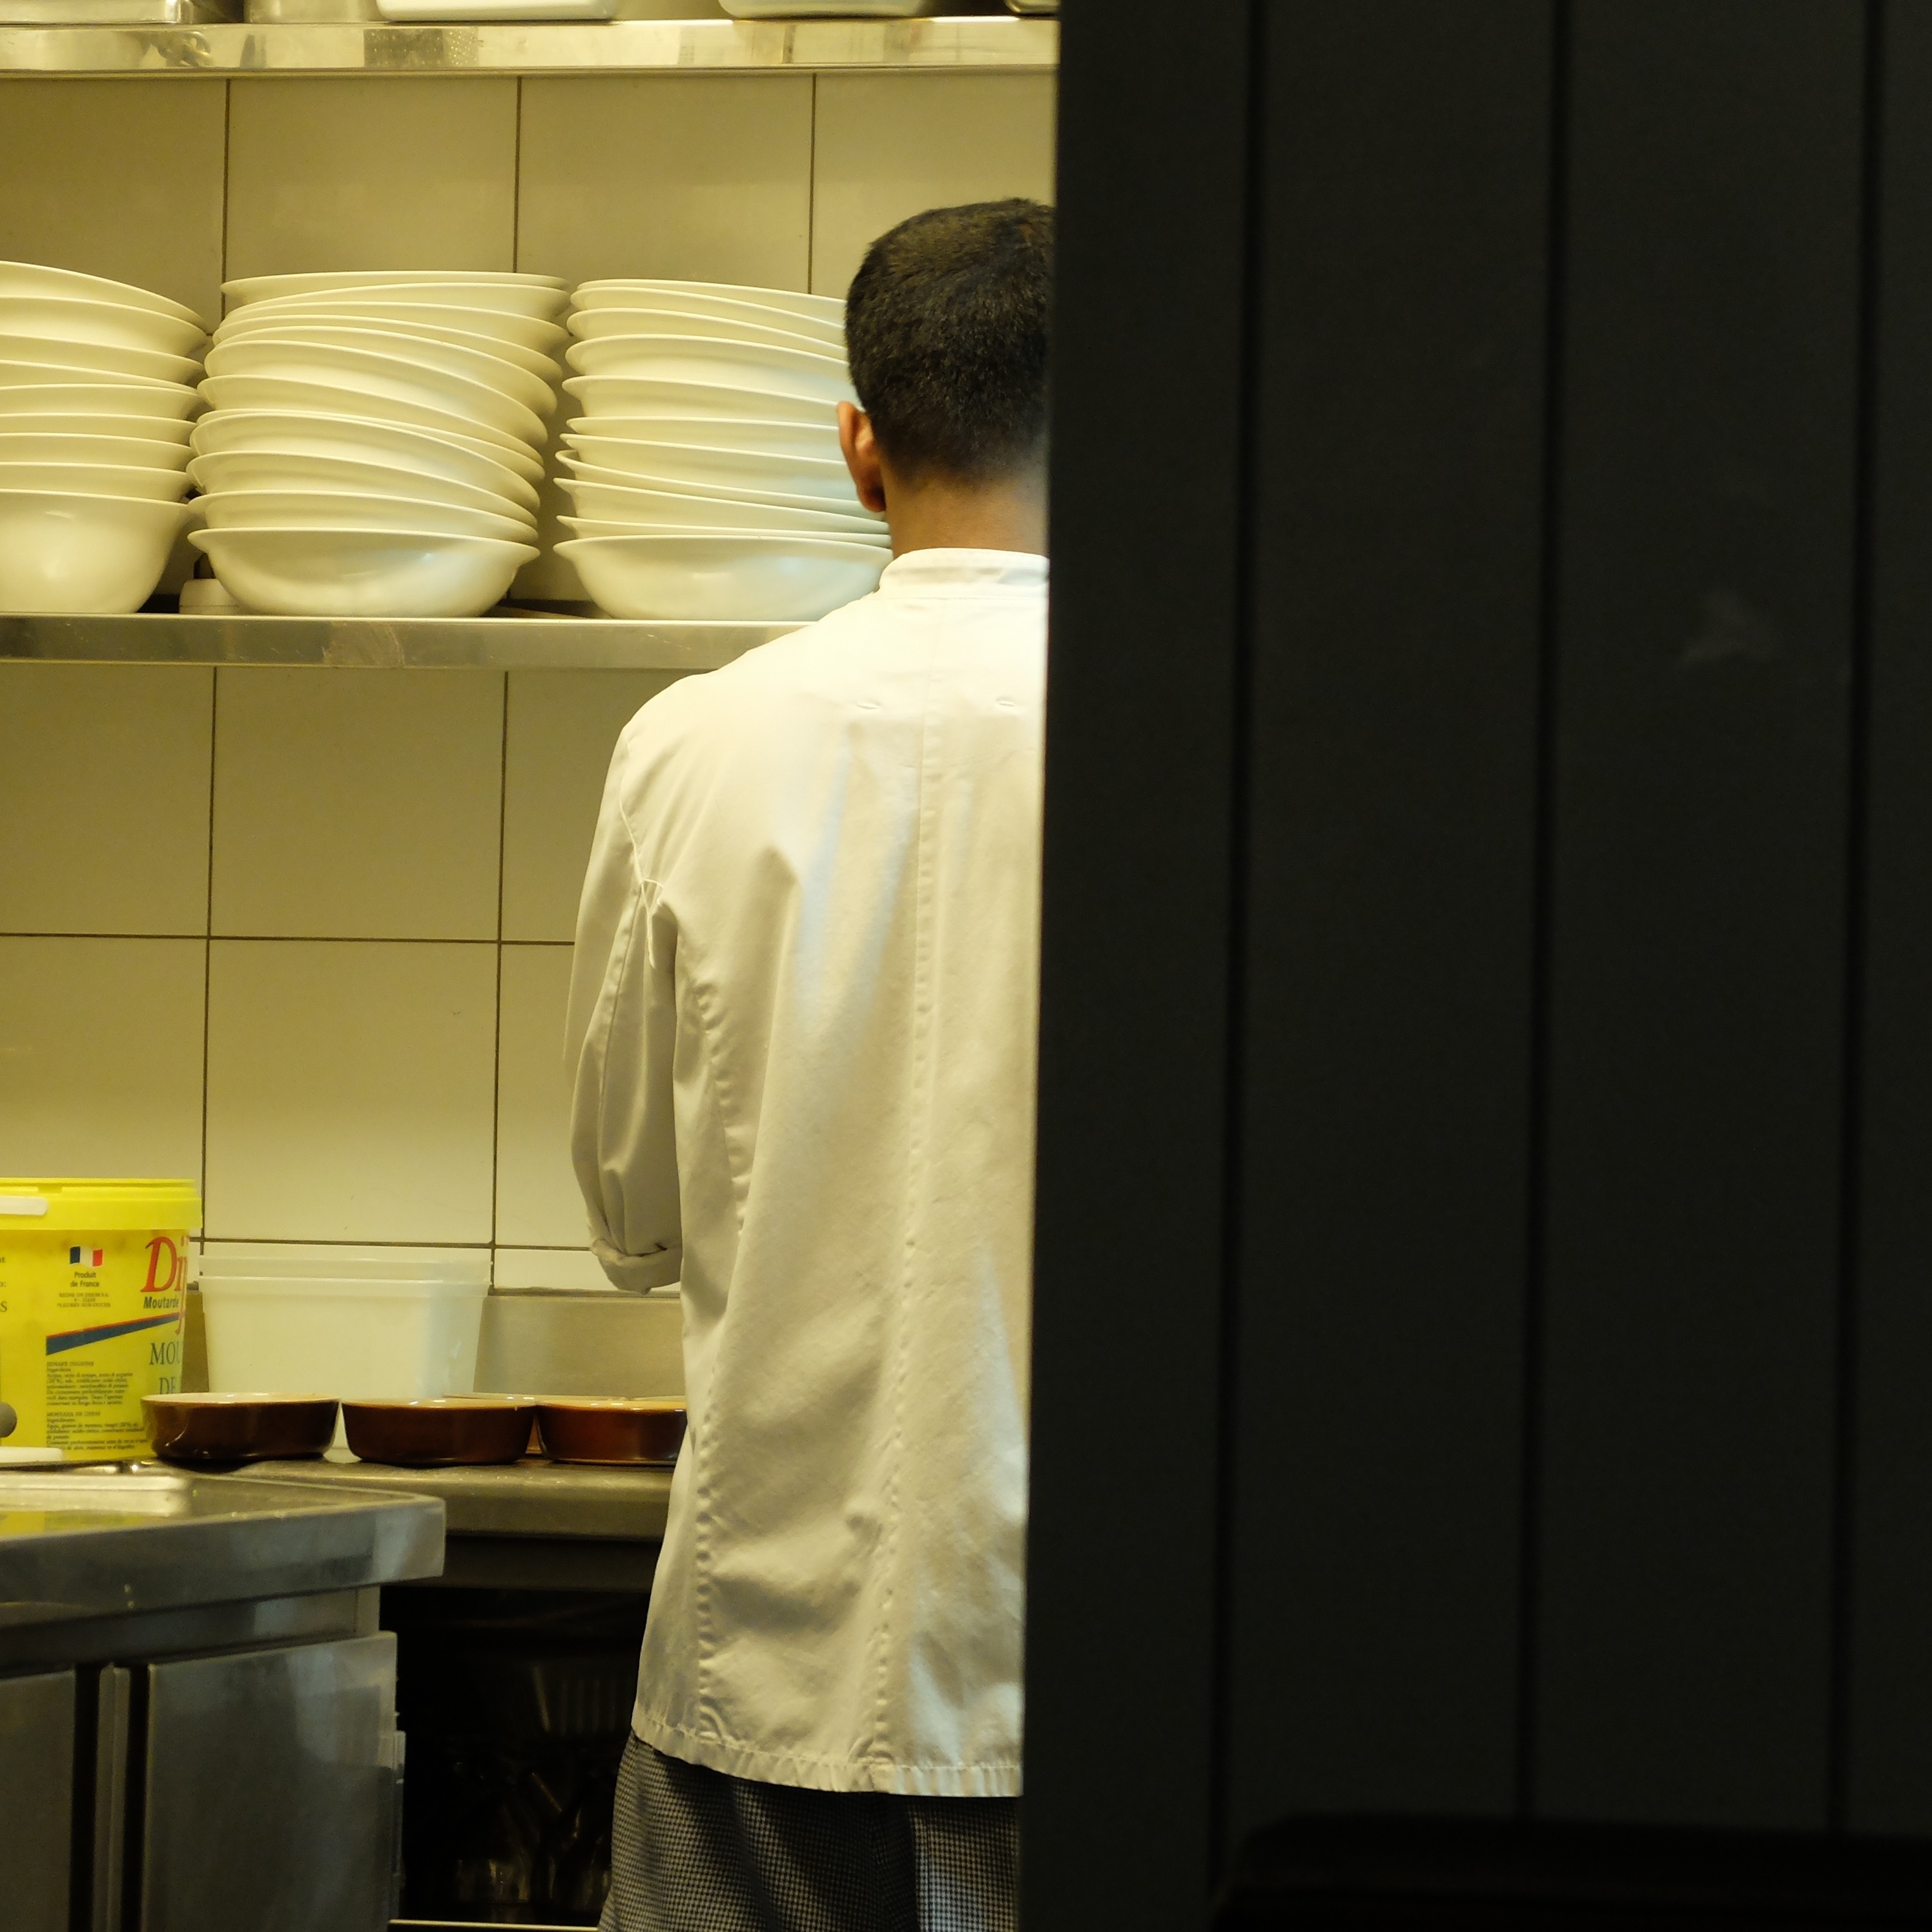
person, professional, interior design, window covering